Crank House

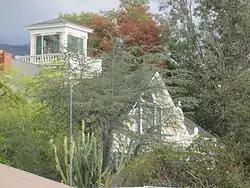

Crank House, also known as Fair Oaks Ranch, is an 1883 Victorian style residence in Pasadena, Los Angeles County, California. The house was placed on the National Register of Historic Places in 1997 for its association with the early settlement of Pasadena. "(site #97000751)". The house has notably featured in films such as "Hocus Pocus" (Allison's house interior shots), "Matilda" (Trunchbull's house), "Scream 2" (Omega Beta Zeta sorority house) and "Catch Me If You Can" (Roger Strong's house).